Georgia General Assembly

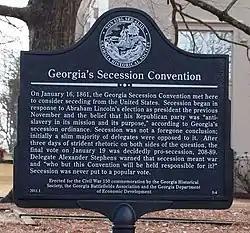
Georgia's Secession Convention historical marker, erected in 2011 for the <a href="https%3A//georgiahistory.com/education-outreach/historical-markers/georgia-civil-war-150/">Civil War 150 commemoration

On January 21, Assembly delegates (secessionists finishing with a slight majority of delegates) celebrated their decision by a public signing of the Ordinance of Secession outside of the State Capitol. Later that year, the legislature also voted to send $100,000 to South Carolina for "the relief of Charlestonians" who suffered a disastrous fire in December 1861. With General Sherman's approach, the members of the General Assembly adjourned in fall 1864, reconvening briefly in Macon in 1865. As the American Civil War came to a close with the federal government in military control of Georgia, the legislature reconvened at the Capitol in Milledgeville.